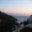
Label: sea